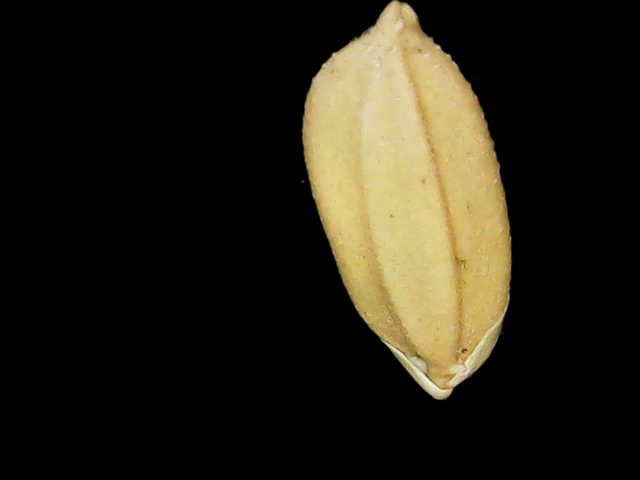
Rice variety: Binadhan08